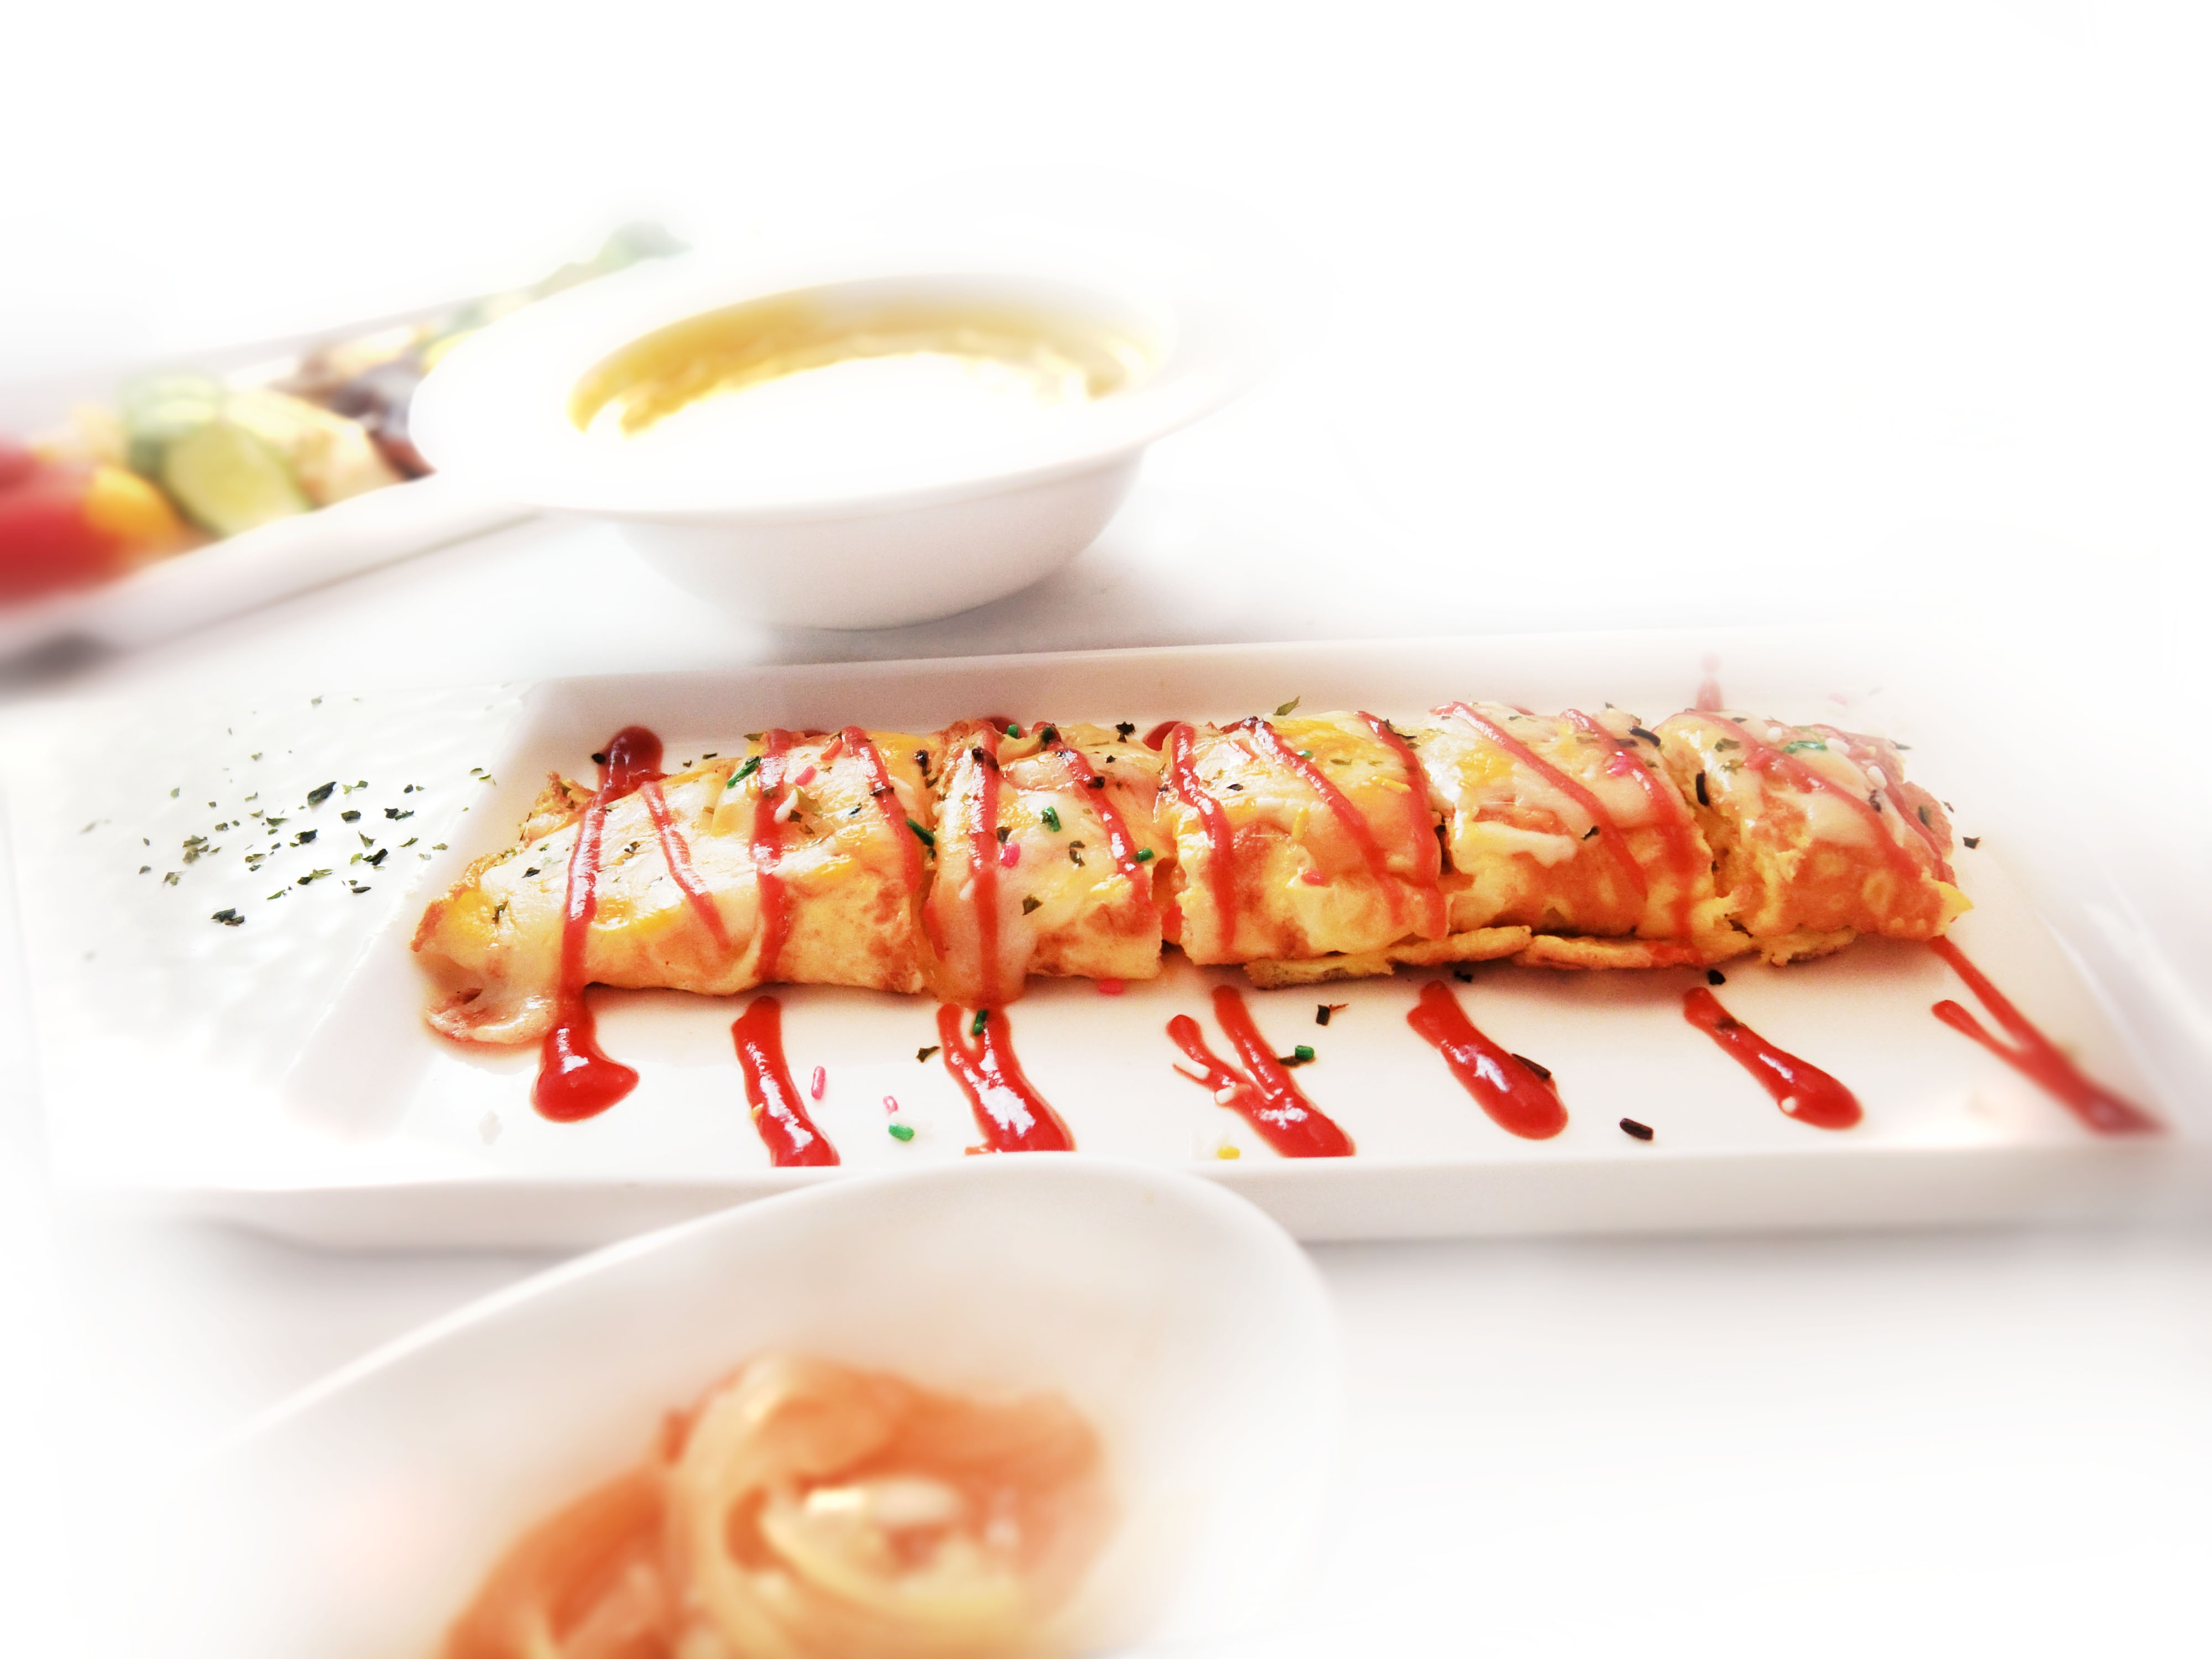
dish, food, produce, seafood, fish, breakfast, cuisine, egg, fried egg, shrimp, asian food, catering, ohm omelet, hors d oeuvre, chinese food, brochette